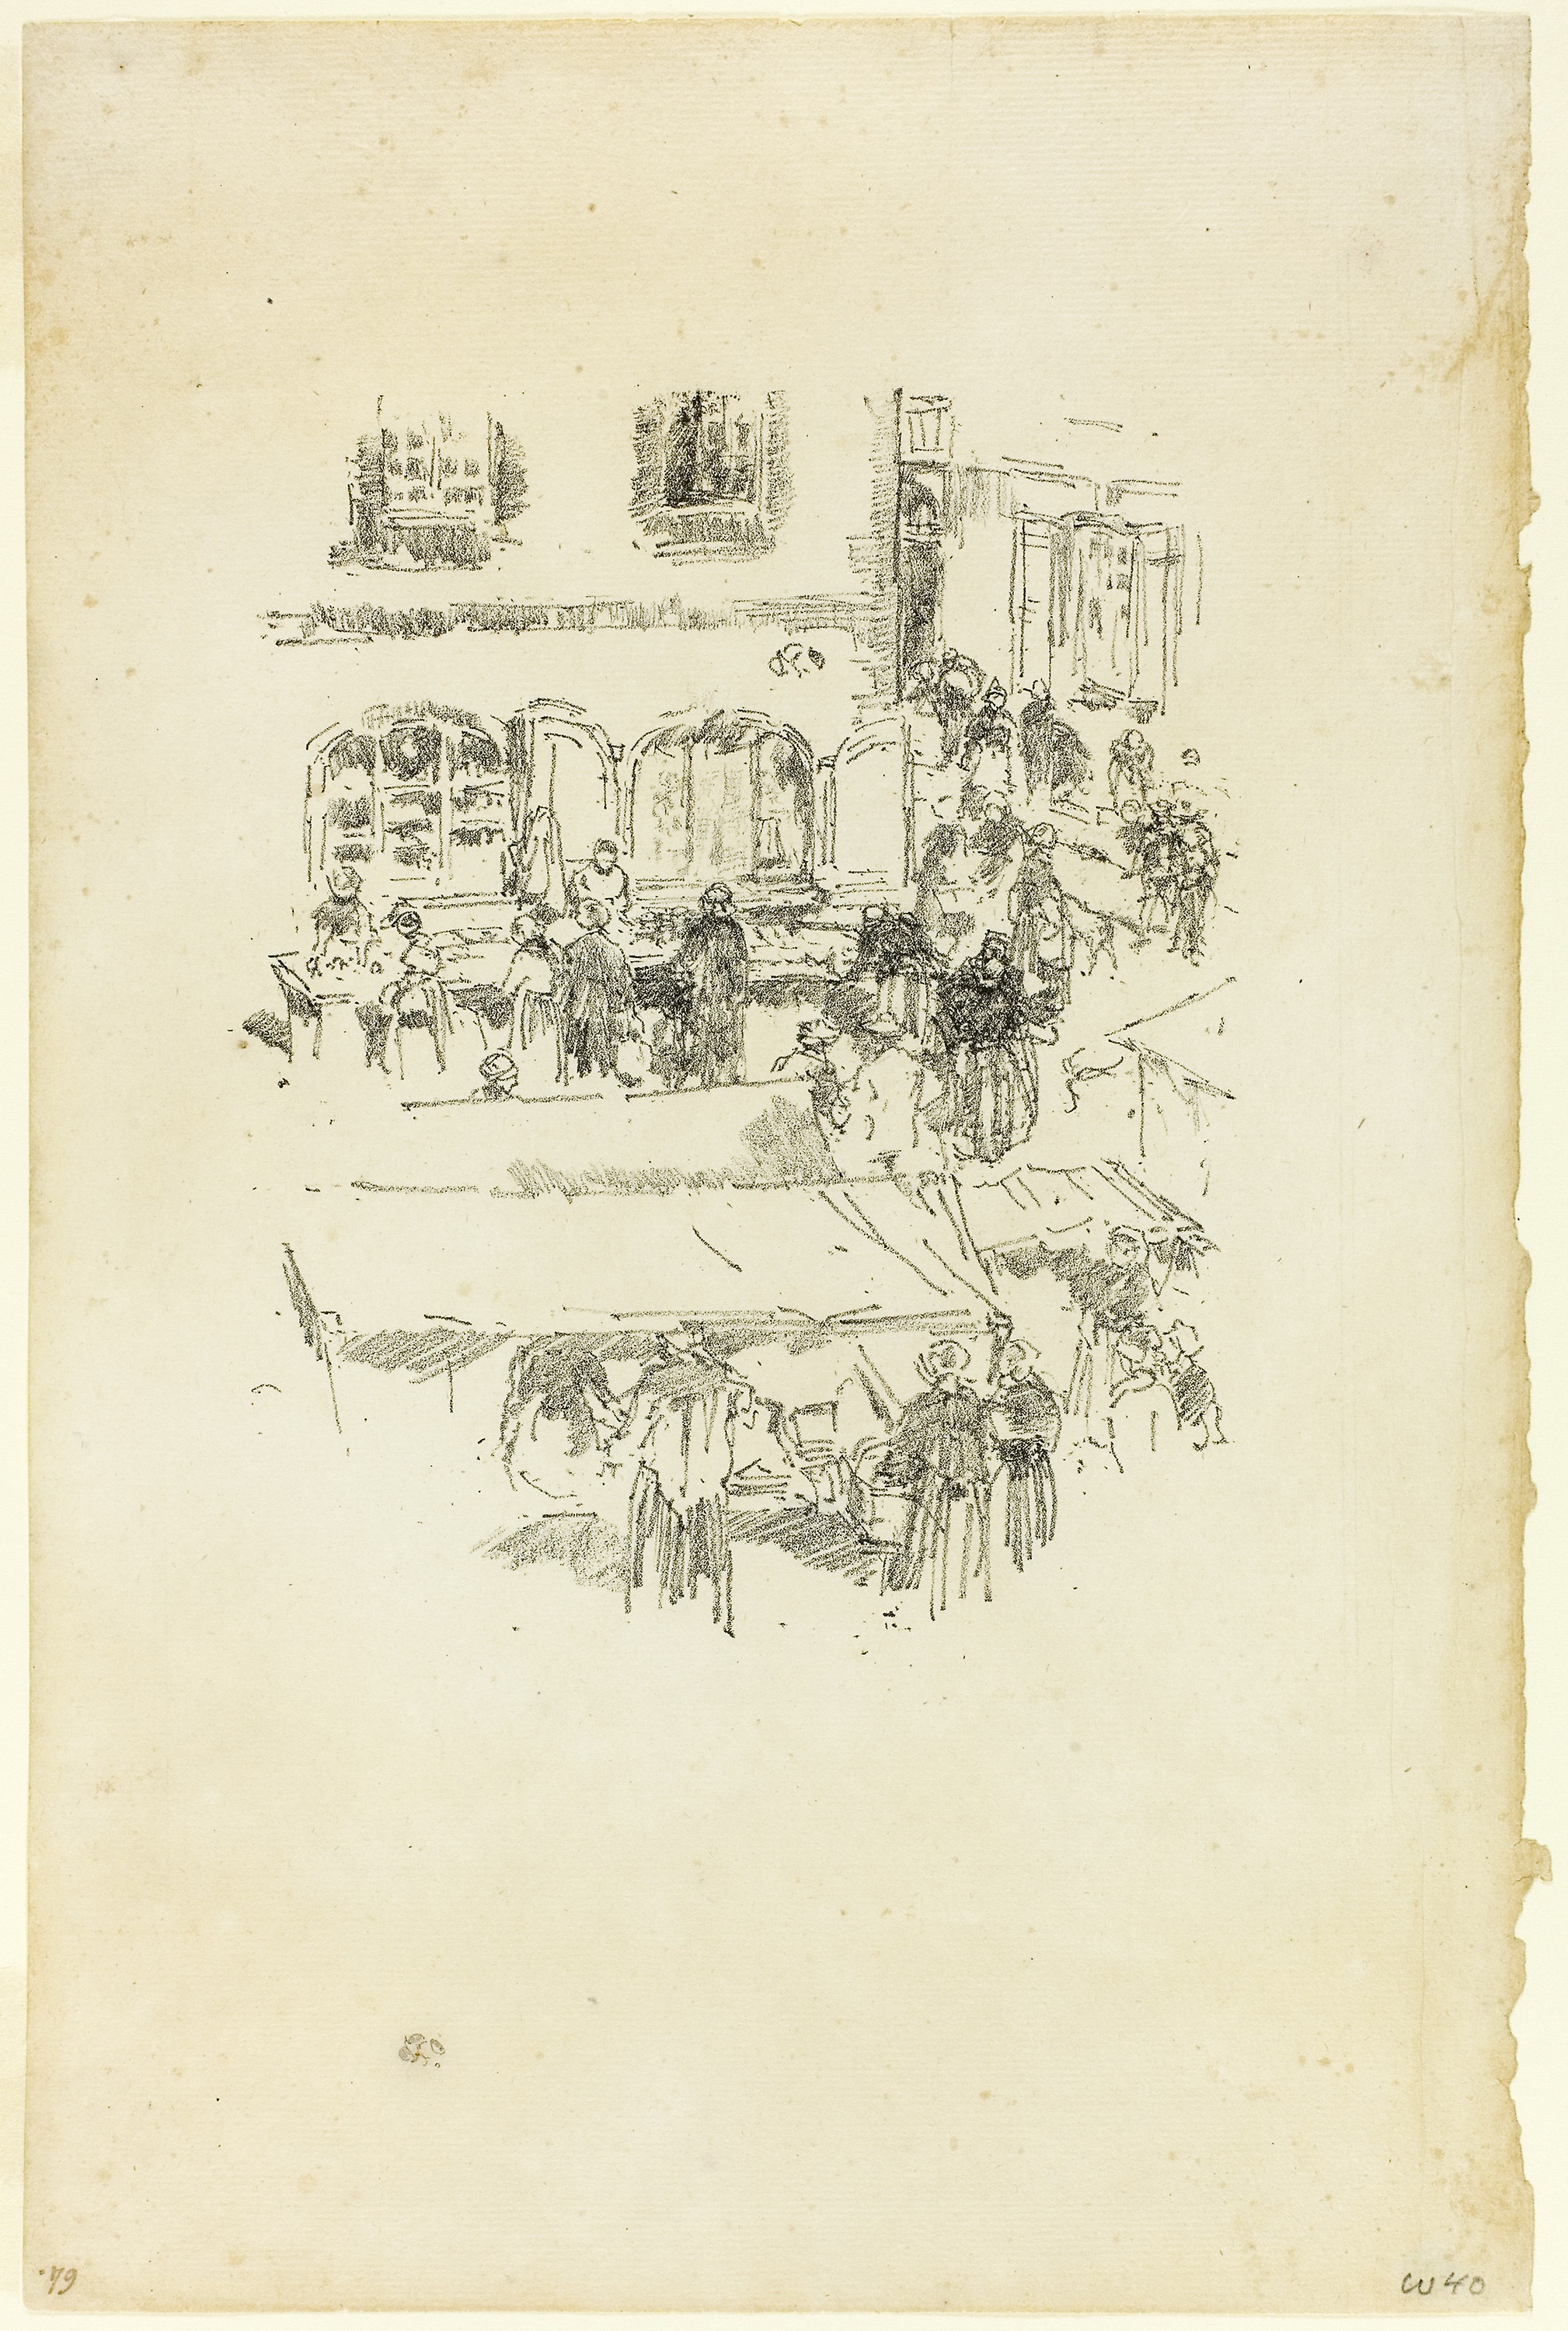
text, paper, history, font, drawing, artwork, paper product